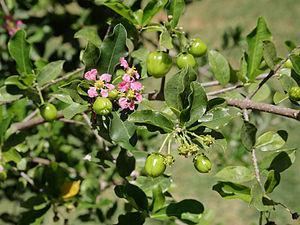
Gros plan sur les fleurs et fruits verts d'acérola (Malpighia glabra) du Brésil. Português: Detalhe das flores e frutas verdes de acerola (Malpighia glabra) do Brasil.
L’acérola est un arbre dont le fruit est appelé cerise de la Barbade ou cerise des Antilles car ressemblant beaucoup à la cerise.